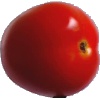
Label: Tomato 4